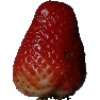
Label: Strawberry 1